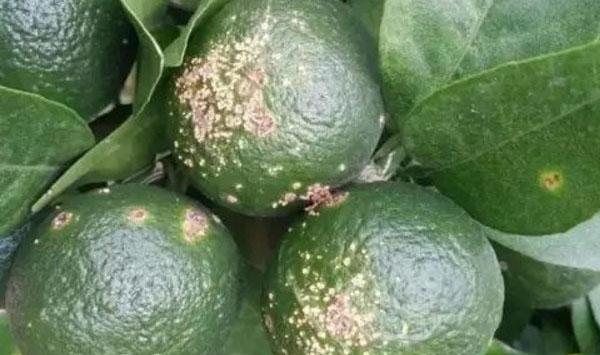
Plant: Citrus
Disease: citrus canker